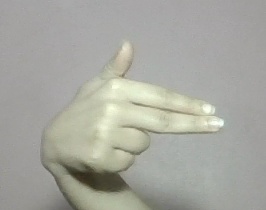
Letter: ghain